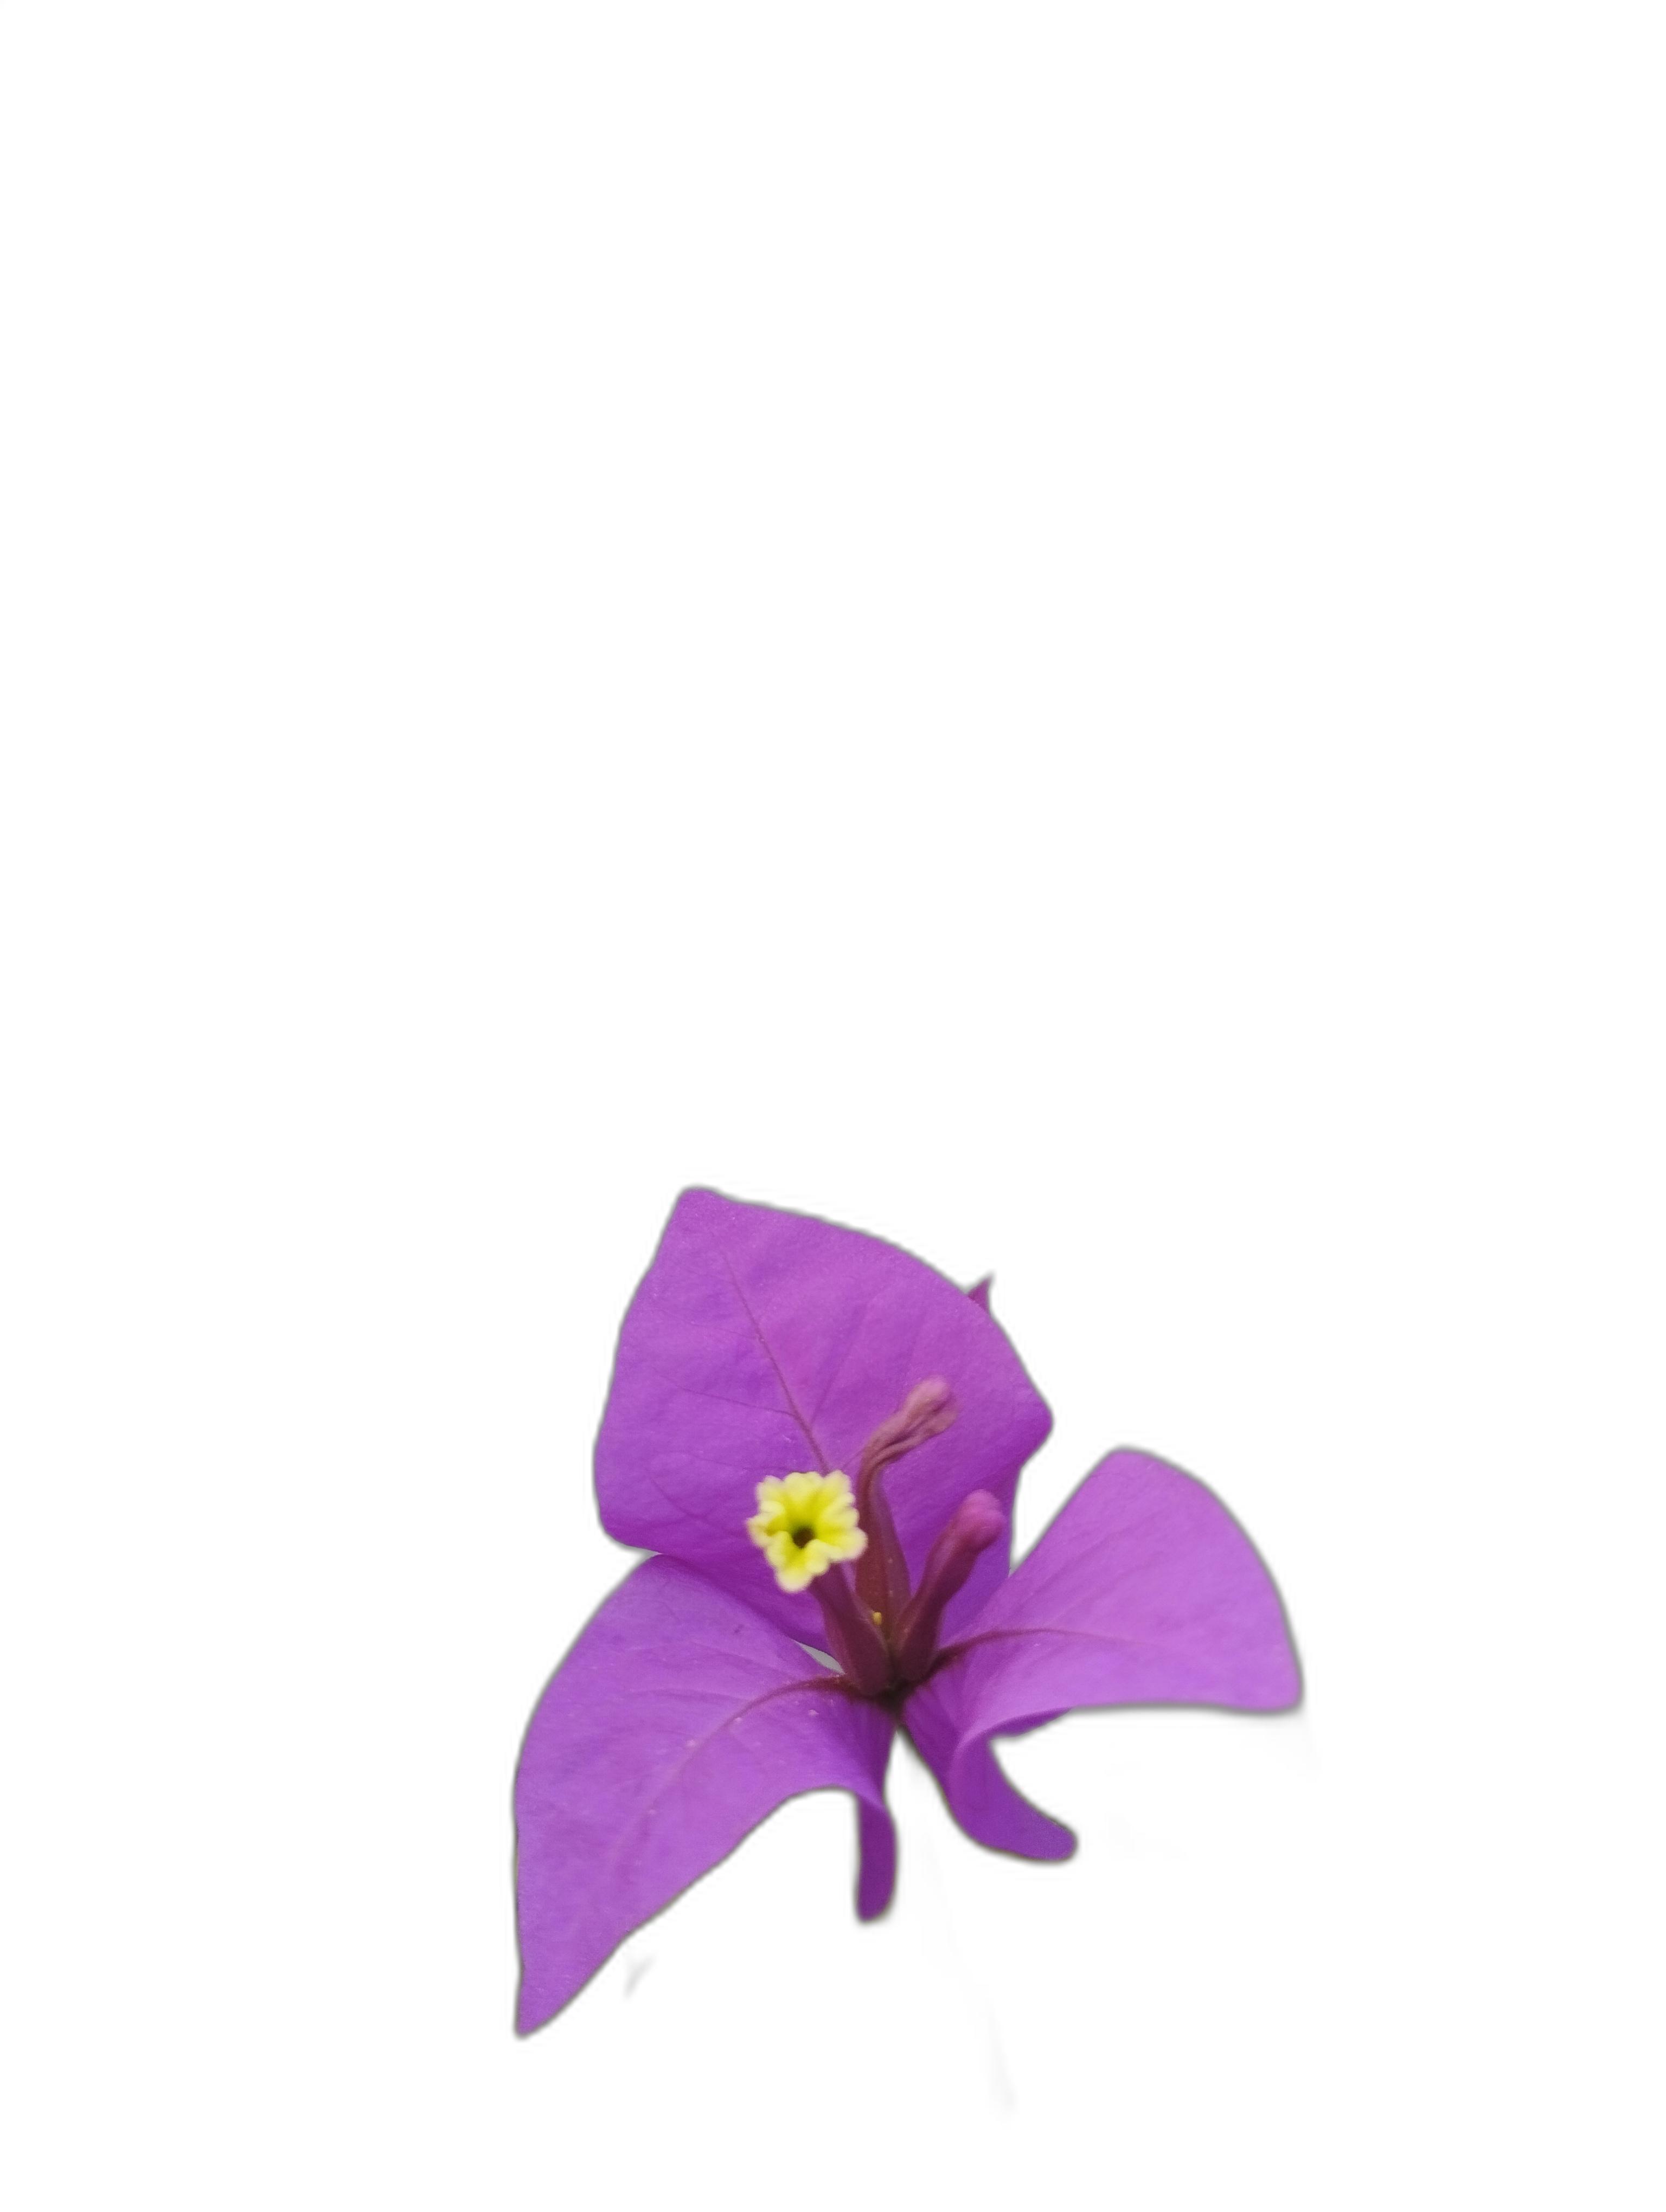
Label: Bougainvillea